Margarita Gil Roësset

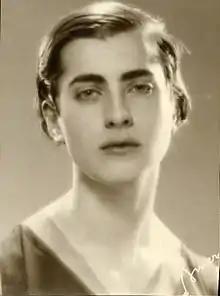
Margarita Gil Roësset, 1932

Margarita Gil Roësset (3 March 1908 in Madrid – 28 July 1932 in Las Rozas) also known as Marga Gil Roësset, was a Spanish sculptor, illustrator, and poet. She is remembered for her sculptures in the genres of Art Nouveau, symbolism, and expressionism which were successfully exhibited at the National Exhibition of Fine Arts in Spain during her lifetime.